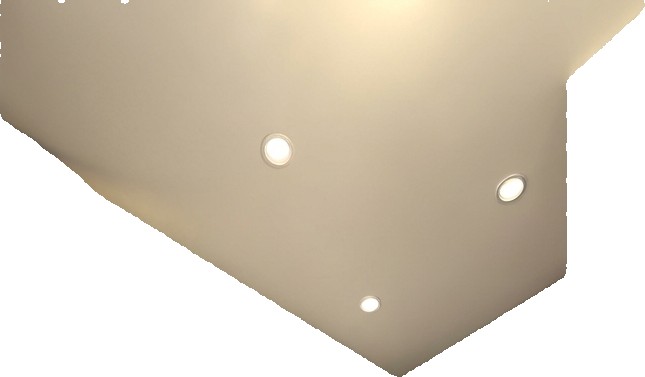
Surface category: ceiling